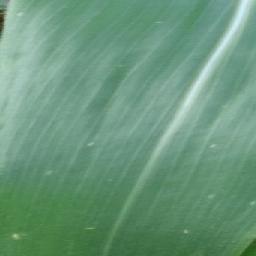
Label: Corn___healthy